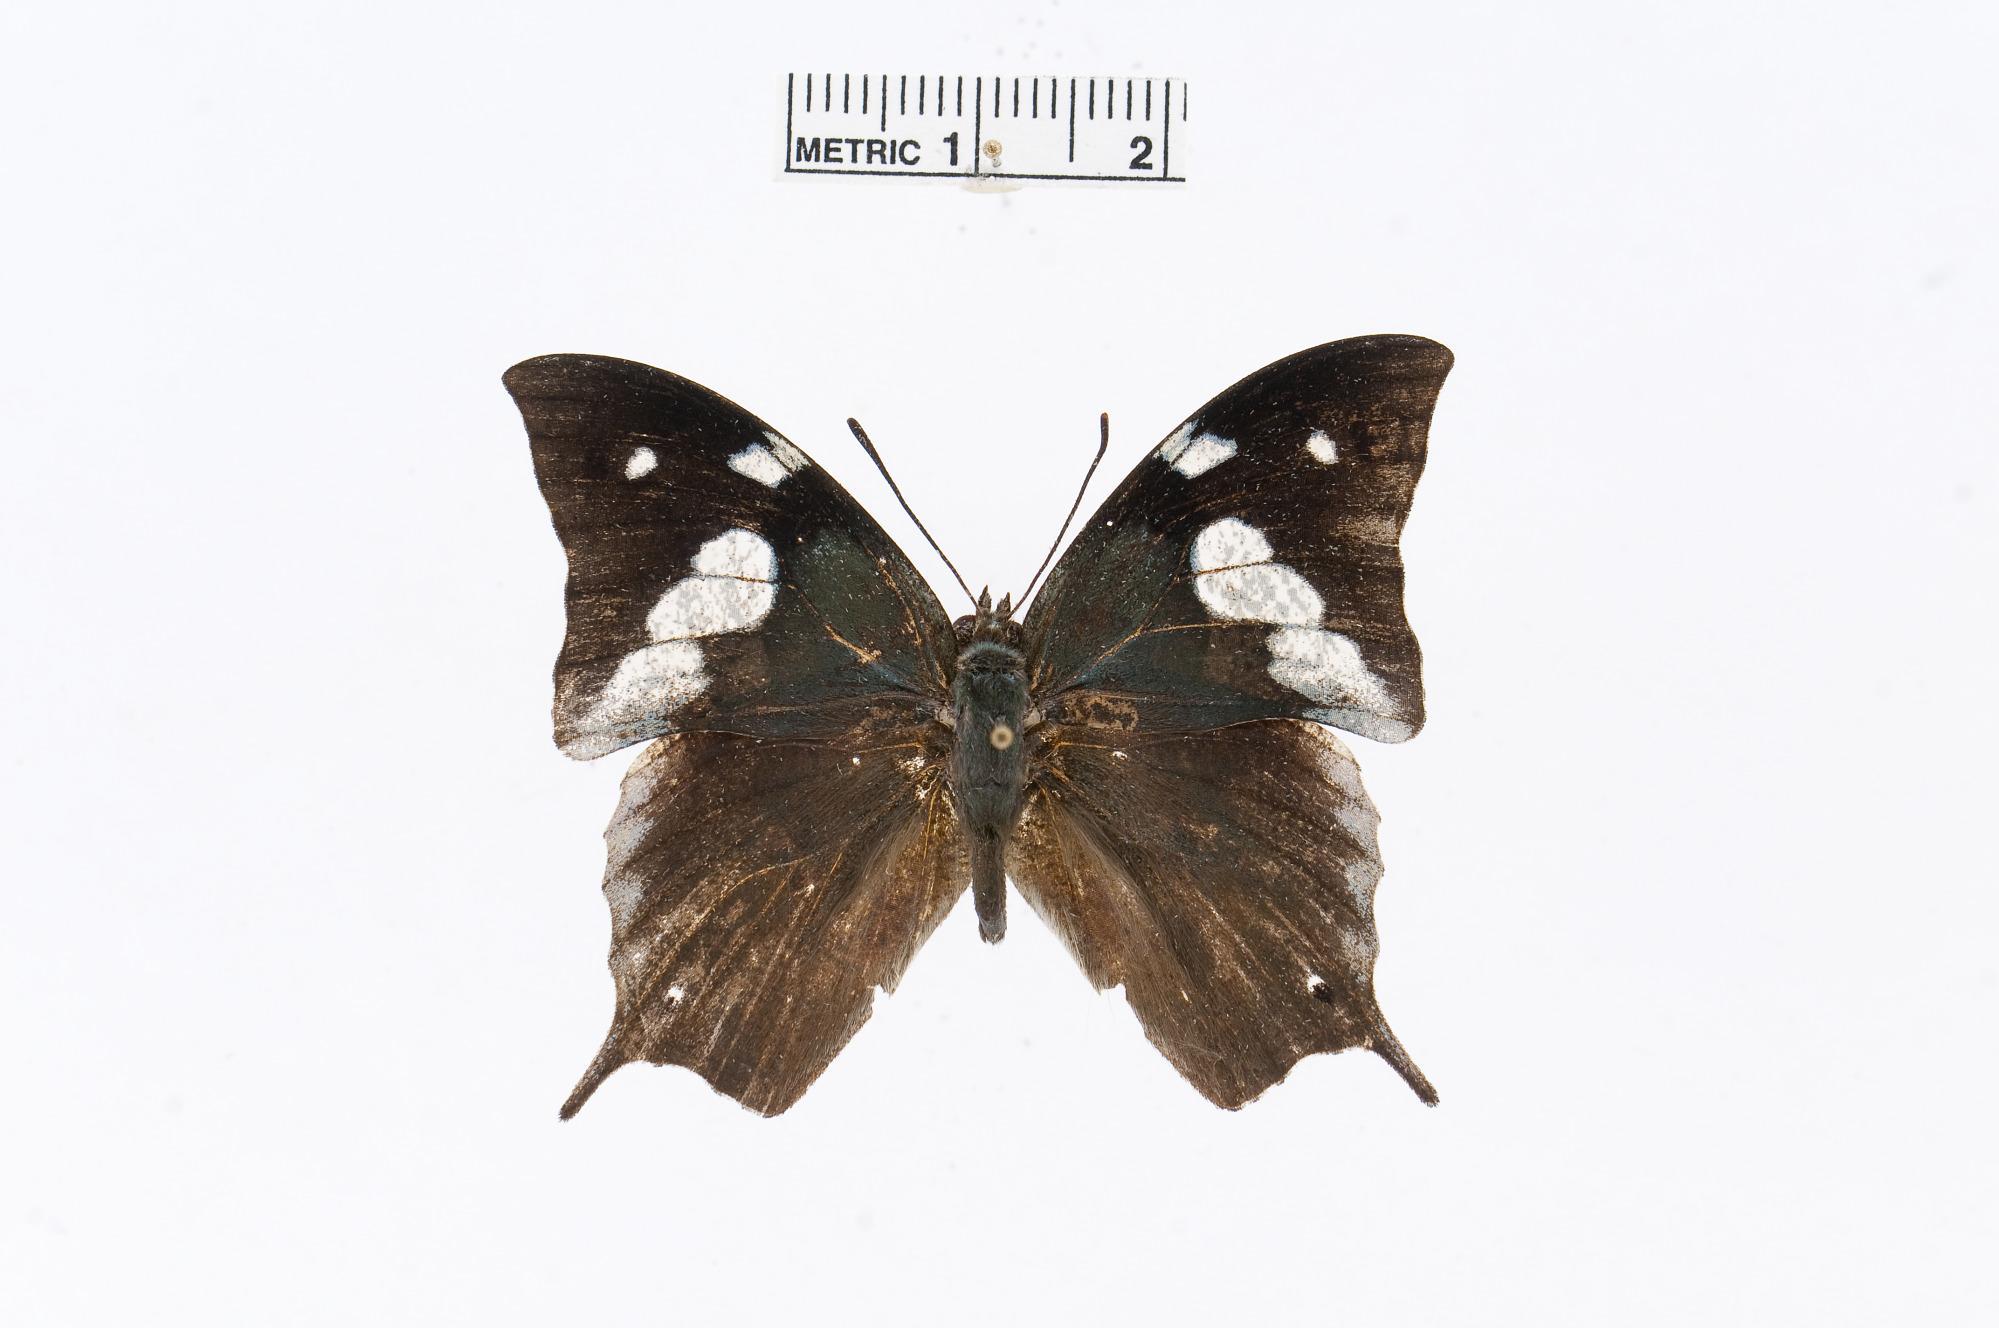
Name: Memphis artacaena
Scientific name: Memphis artacaena (Hewitson, 1869)
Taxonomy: Animalia, Arthropoda, Insecta, Lepidoptera, Nymphalidae, Charaxinae